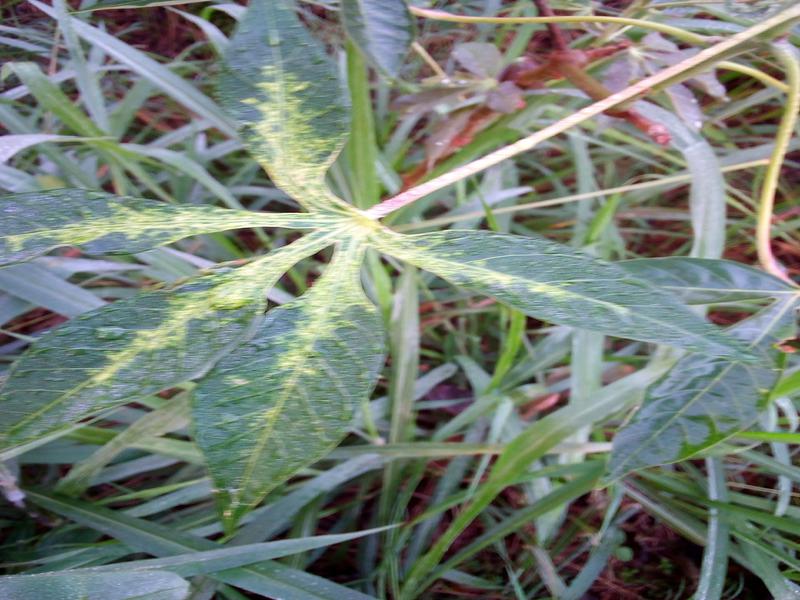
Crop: cassava
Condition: mosaic_disease